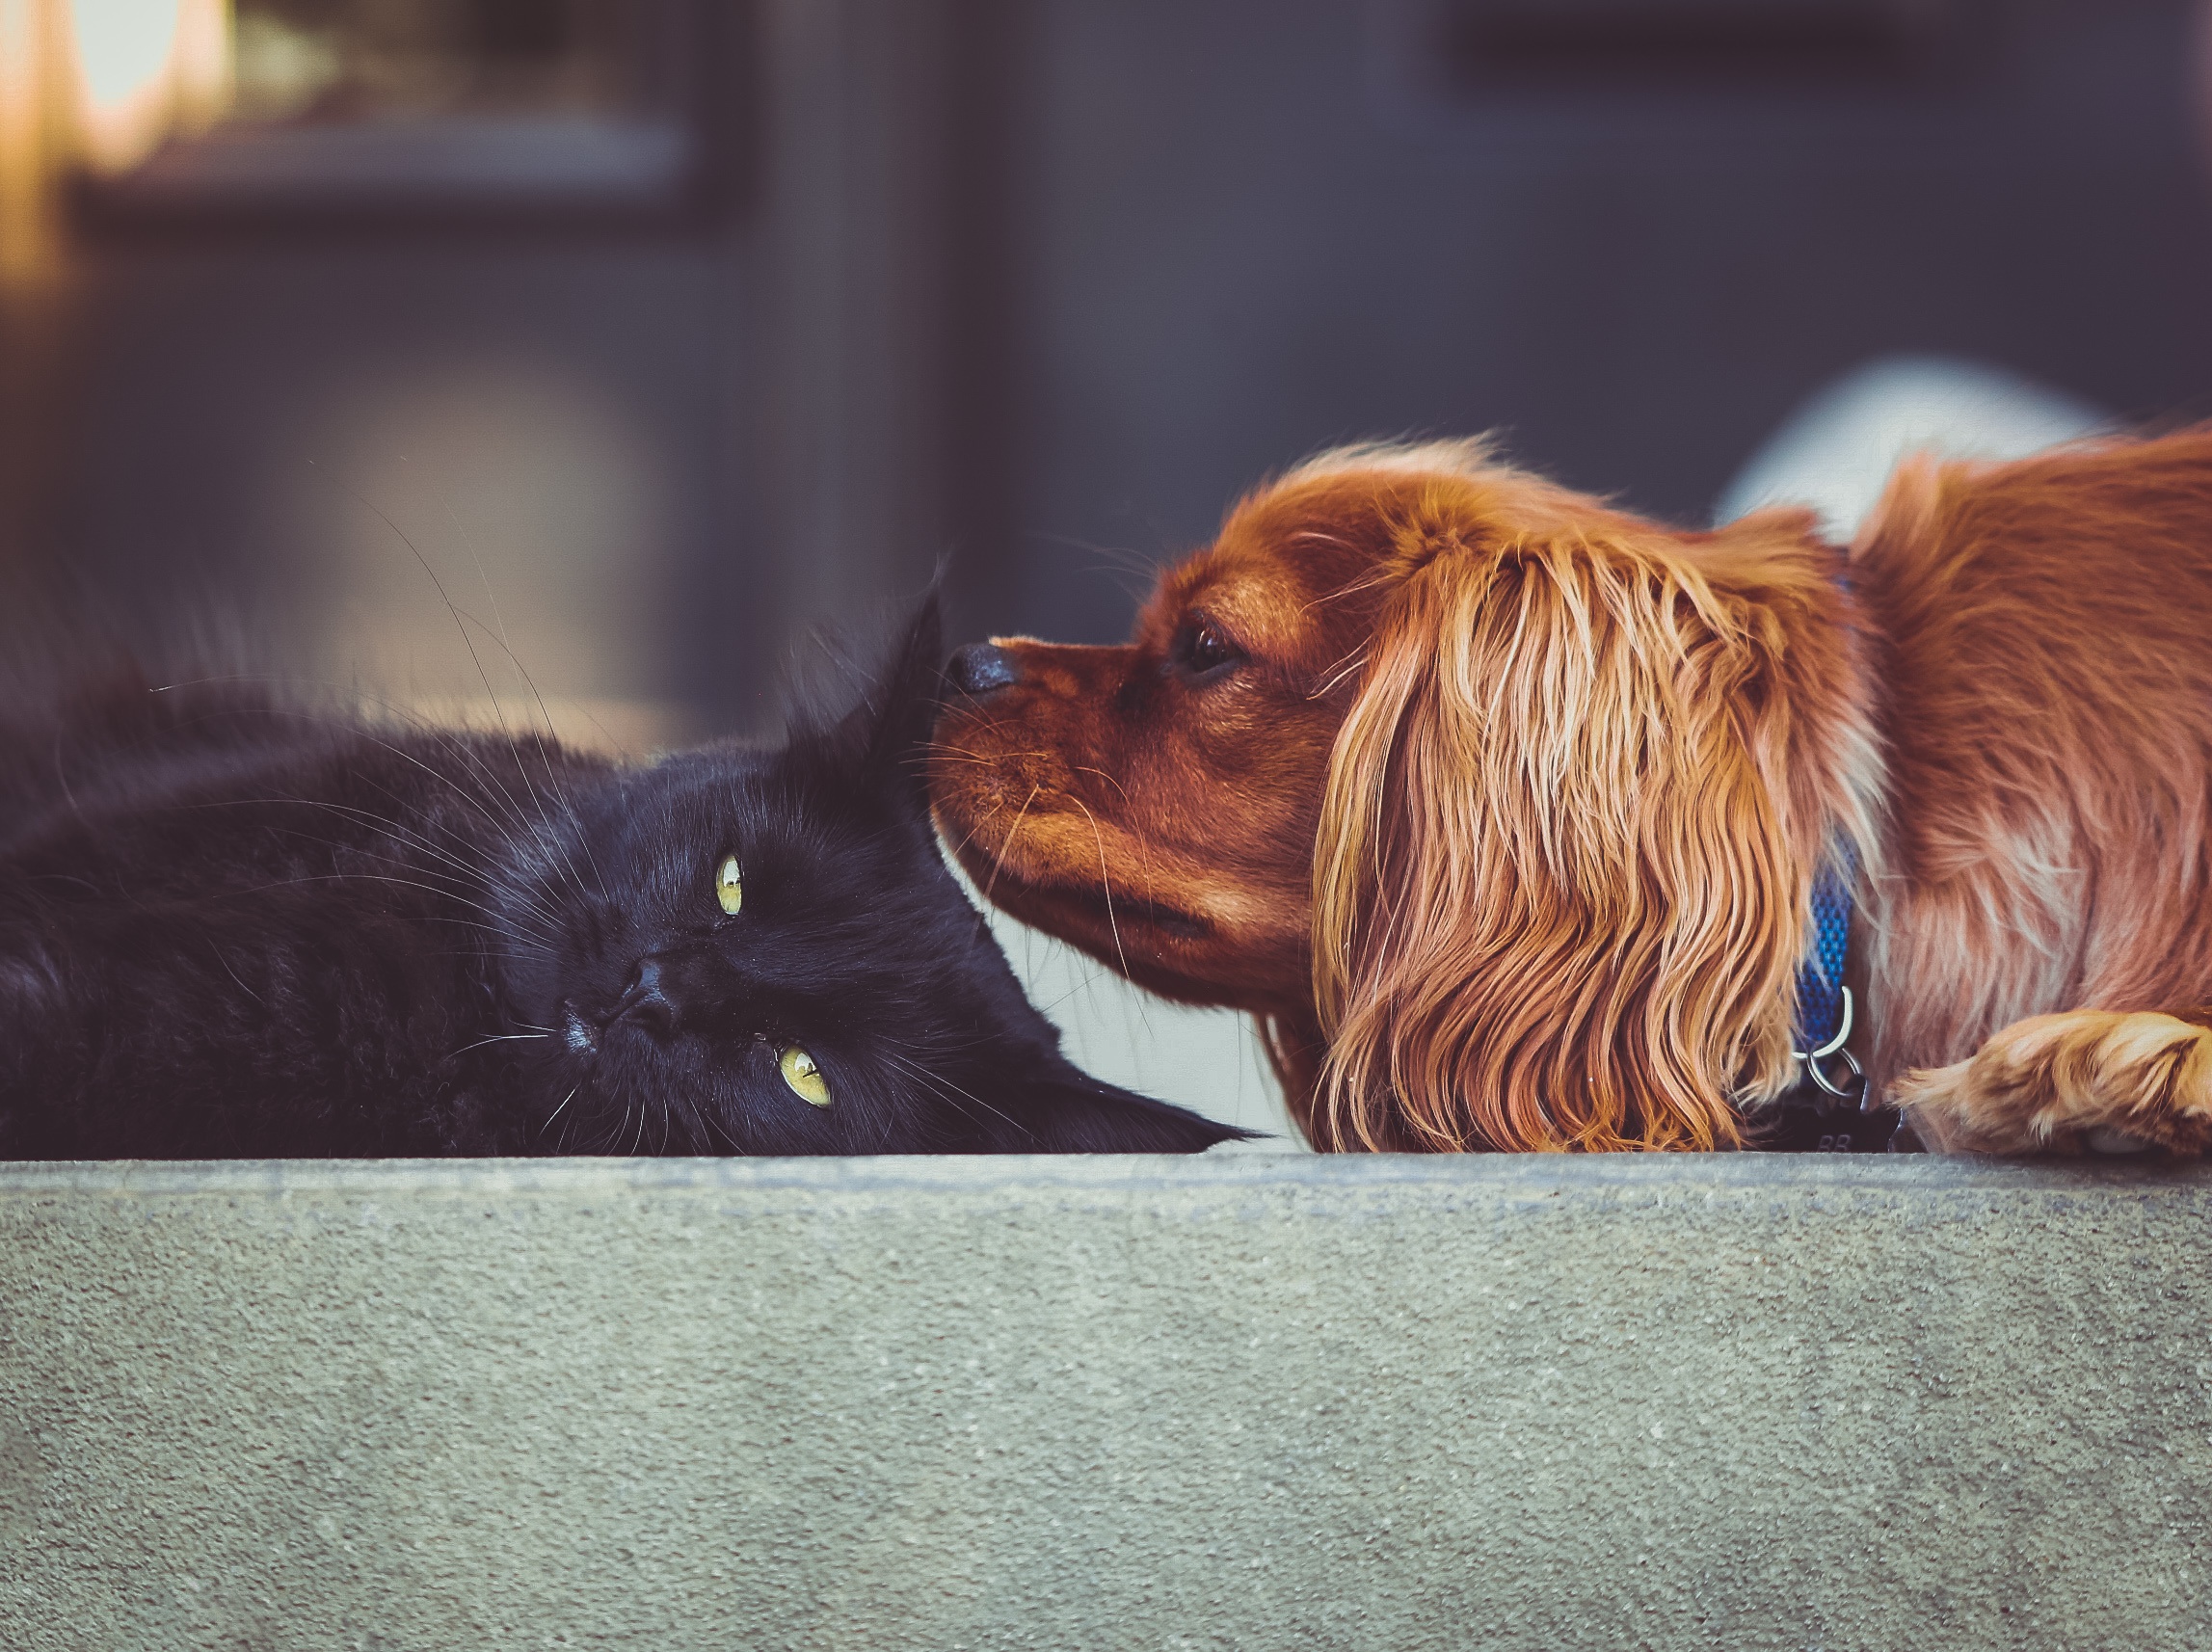
puppy, dog, animal, canine, cat, mammal, friend, spaniel, nose, whiskers, vertebrate, cavalier king charles spaniel, dog like mammal